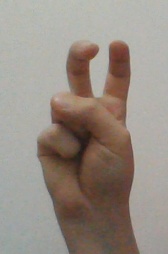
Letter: toot